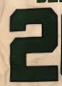
Number: 2